Prince Xavier of Bourbon-Parma

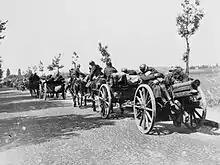
Belgian artillery, 1940.

Following another brief visit and another expulsion in late 1937, Don Javier aimed at safeguarding Carlist political identity against the unification attempts, though he refrained also from burning all bridges with the emerging Francoist regime. He permitted few trusted Carlists to sit in the "Falange Española Tradicionalista y de las Juntas de Ofensiva Nacional Sindicalista" (FET y de las JONS) executive, but expelled from the "Comunión Tradicionalista" those who had taken seats without his consent. In full accord with the Carlist leader in Spain, Manuel Fal Conde, in 1938–1939 Don Javier managed to prevent incorporation into the state party, thus the intended unification turned into absorption of offshoot Carlists. On the other hand, Don Javier failed to prevent the marginalisation of Carlism, the suppression of its circulars, periodicals and organizations, and failed to avert growing bewilderment among rank and file Carlists. In 1939 he repeated his offer to Franco in "Manifestación de ideales", a document was put forth recommending immediate restoration of Traditionalist monarchy with a transitory collective regency, possibly encompassing Don Javier and Franco. In historiography there are conflicting accounts of this episode, yet there was no follow-up on part of Franco.